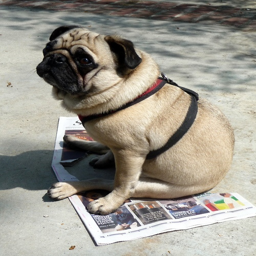
animal is reading the newspaper .